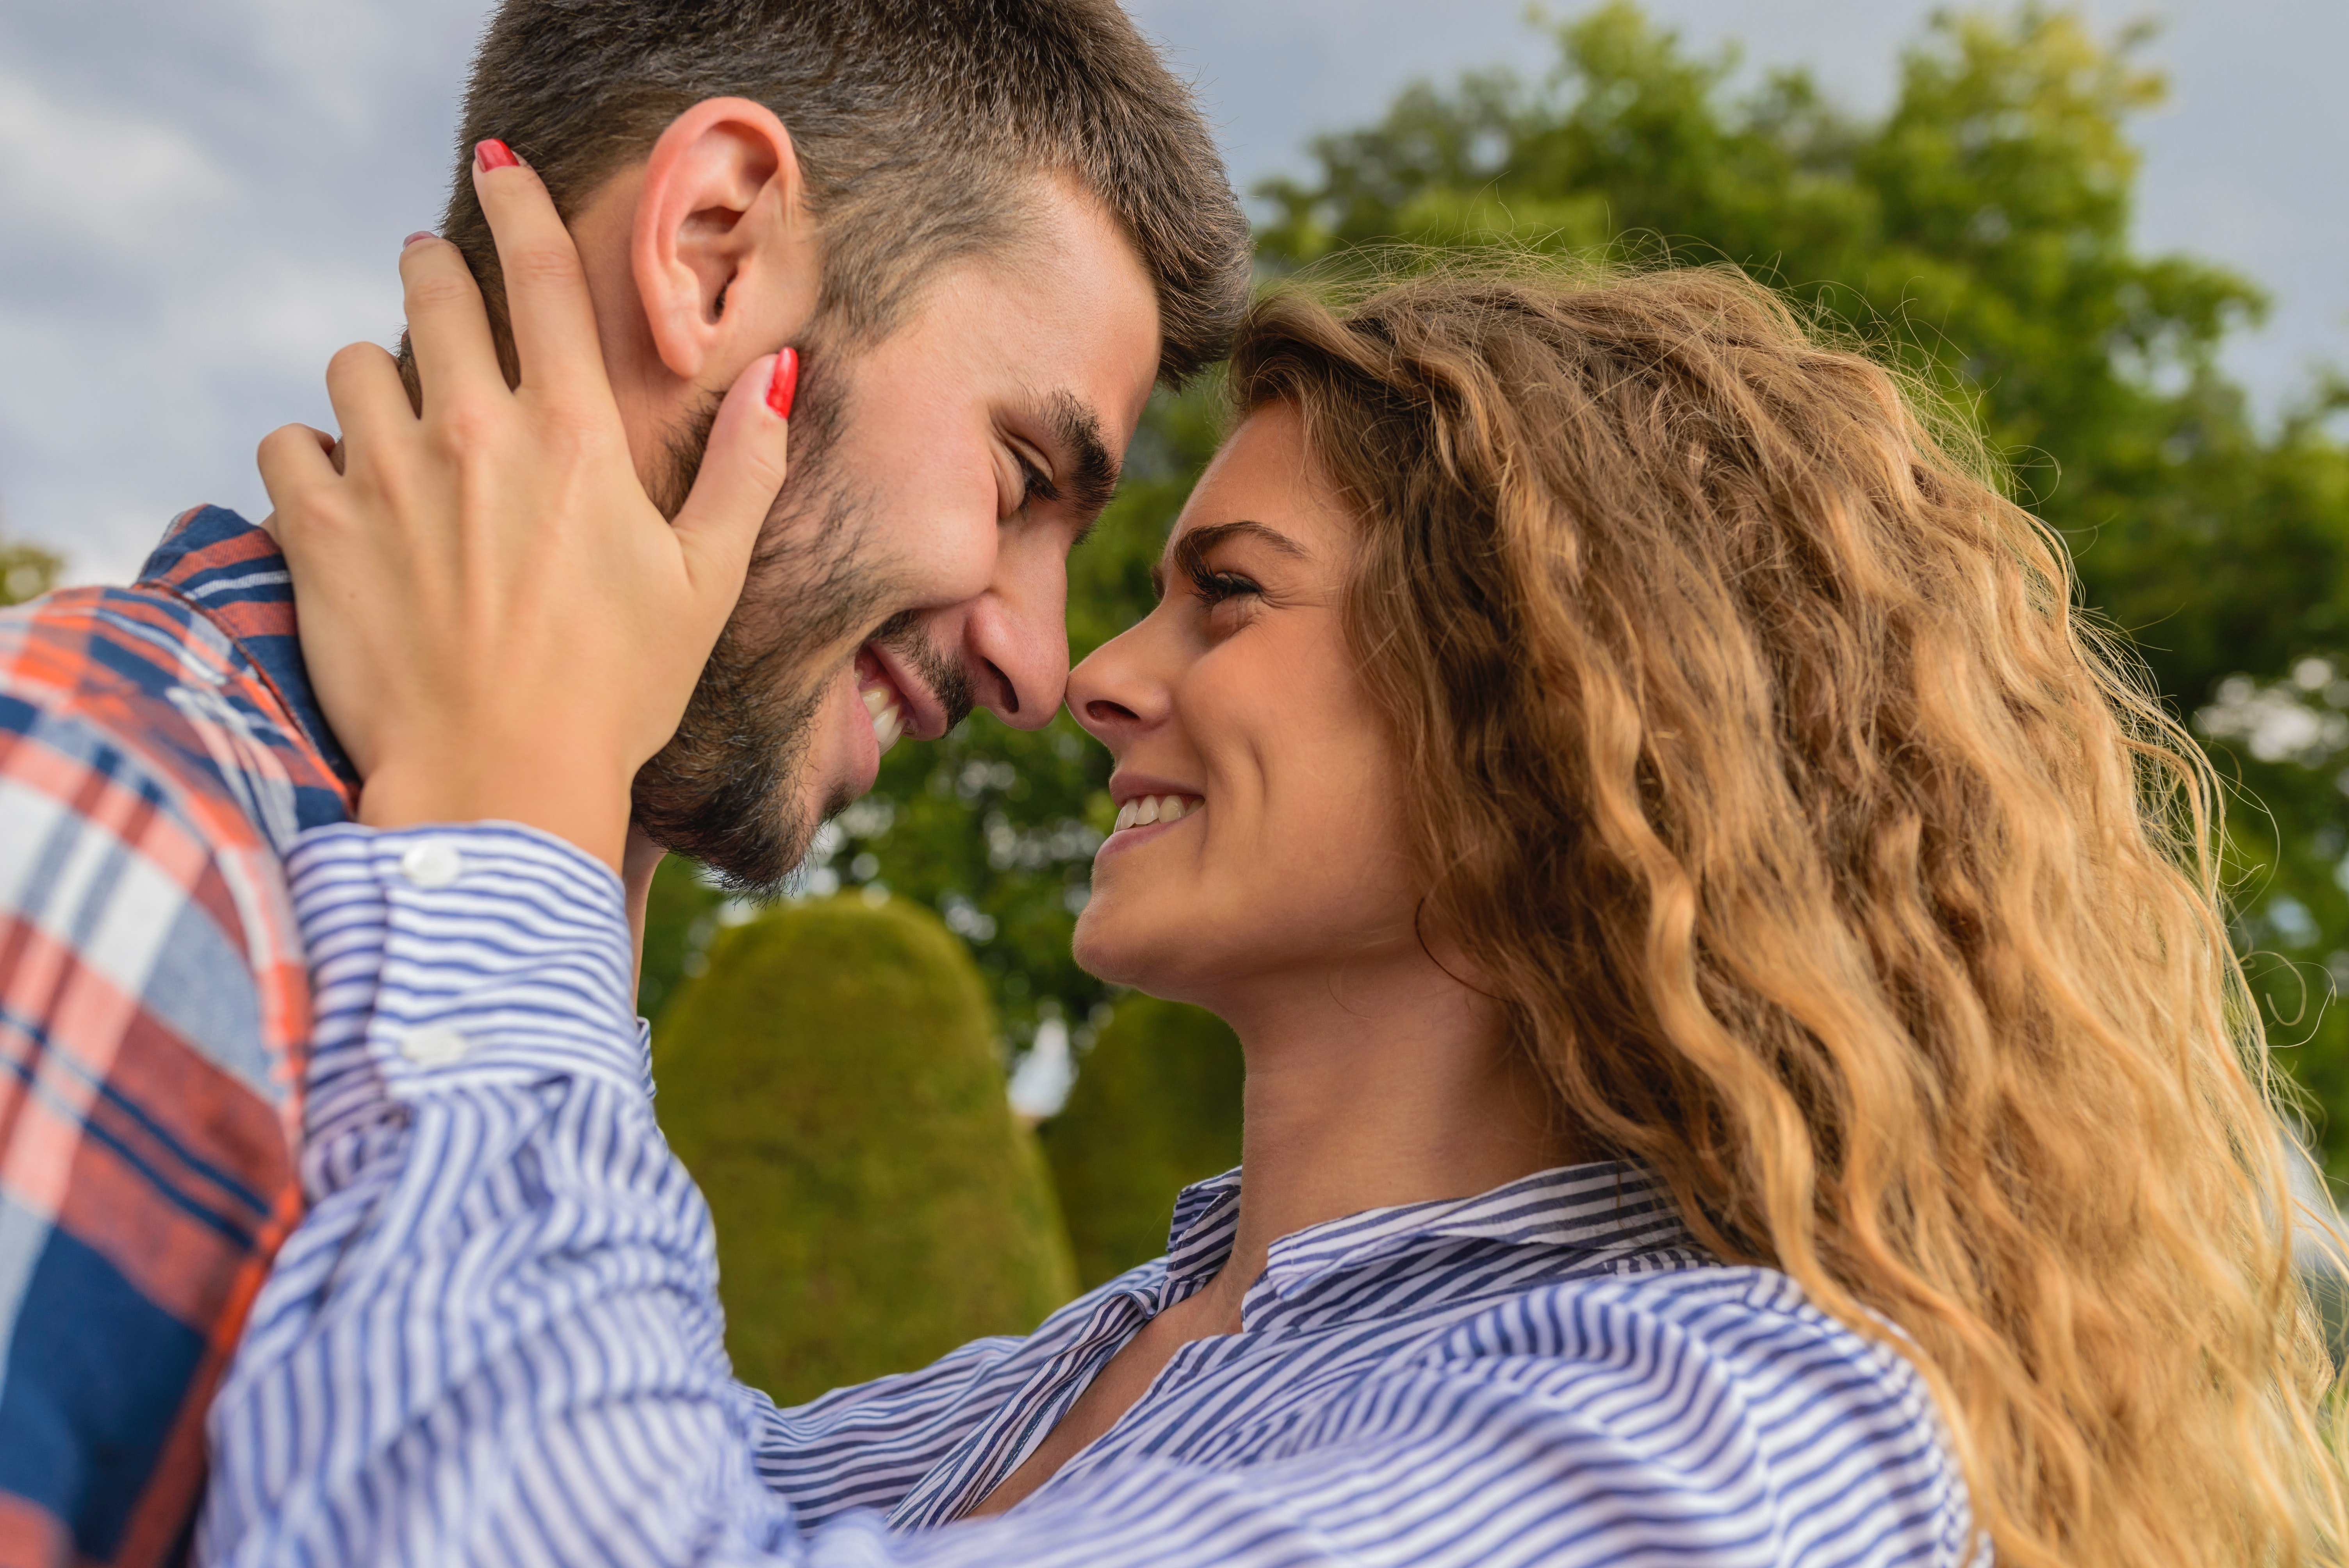
People in nature, romance, photograph, facial expression, love, forehead, nose, honeymoon, happy, interaction, fun, gesture, smile, eye, photography, human, kiss, hug, leisure, neck, laugh, vacation, ear